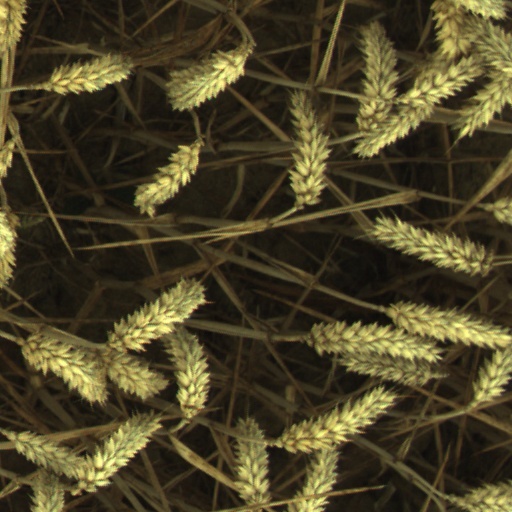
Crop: wheat